King Street Overhead Bridge

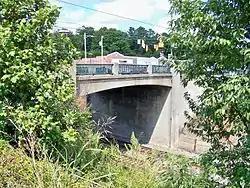

King Street Overhead Bridge is a historic overhead bridge located at Kings Mountain, North Carolina. It was built in 1938–1939, and is a reinforced concrete Moderne-style rigid-frame vehicular bridge. It measures about 48 feet long and 49 feet wide and carries West King Street over the Norfolk Southern Railway railroad tracks.